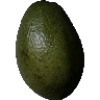
Label: Avocado 1